L&F Jones

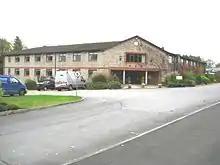
The Best Western PLUS Centurion Hotel near Westfield, Somerset

L & F Jones Holdings Ltd. was founded by Catherine Lucy Jones in Stratton-on-the-Fosse in 1911. It started trading as "L & F Jones", named after Catherine's two daughters Leona and Frances.